Milan Nakonečný

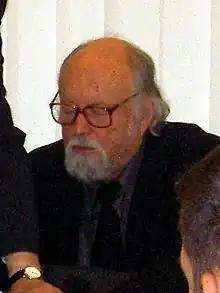
Milan Nakonečný

Milan Nakonečný (born 8 February 1932 in Horažďovice) is a Czech psychologist, professor of psychology and historian. During the normalization, Nakonečný was banned from teaching and publishing.